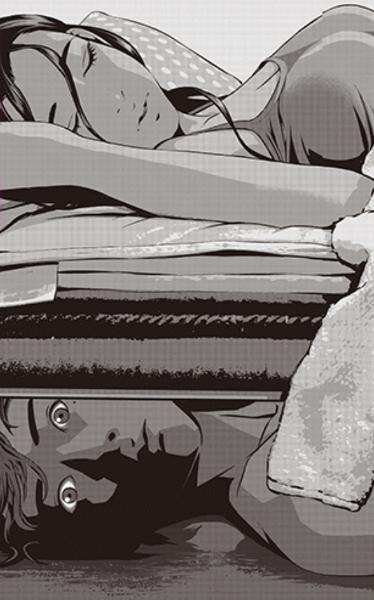
回答: 知らない女性が僕の上に布団を敷いて寝始めた